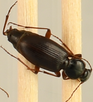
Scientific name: Synuchus impunctatus
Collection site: Bartlett Experimental Forest NEON (BART), plot BART_002